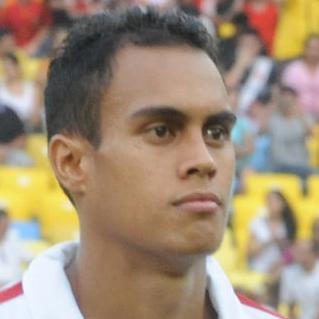
Age: 21